Lee Seung-hoon (rapper)

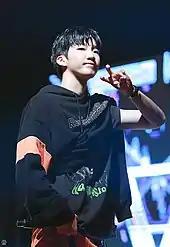
Lee performing at the Halla University Festival

On February 25, 2013, YG Entertainment CEO Yang Hyun-suk stated Lee would shine best in a boy band contrary to as a soloist thus his preparation for debut in their upcoming team; however, he participated as a contestant for "WIN: Who is Next?" (2013) which involved two assembles consisting of male trainees under the label (A and B) who would battle for the chance to debut by series end after embarking on a one-hundred day journey. Lee was placed in "Team A" with Kim Jin-woo, Song Min-ho, Kang Seung-yoon and Nam Tae-hyun. In the series finale, Team A had won the show and would debut under the name "Winner". Lee made his official debut with the five-piece band on August 17, 2014, with the studio album entitled "2014 S/S". The band's success upon debut was recorded as "unprecedented" by Korean media outlets and were dubbed as "monster rookies".